Al-Busiri Mosque

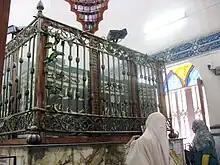
Photo of the tomb of Imam Al-Busiri located within the mosque

The mosque contains two separate squares, the first of which includes a courtyard that contains a fountain. The second square is the Iwan, which faces the Qibla. It is higher than the level of the mosque's courtyard. The mosque also contains a shrine, which is a square room that contains the tomb of Imam Al-Buisiri and is covered by a dome which features muqarnas. The mosque contains a Minaret built in the Mamluk architectural style. The mosque is built in the same style as Abu al-Abbas al-Mursi Mosque, which is located a few meters away from it. Several verses from Al-Busiri's poem Al-Burda are displayed in the mosque.